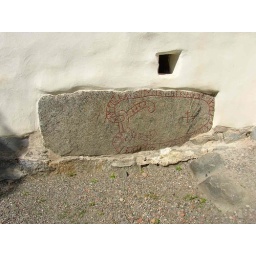
A runestone in the wall of the church. The first part of this church was built in late 1100!